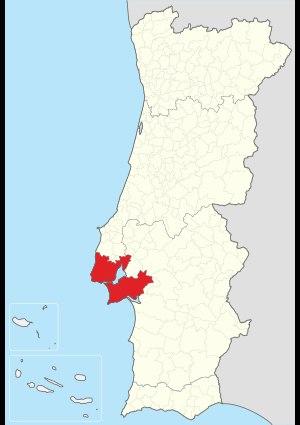
Lisbonne-et-Val-de-Tage est une région portugaise.
La région métropolitaine de Lisbonne ou aire métropolitaine de Lisbonne est une aire urbaine centrée sur Lisbonne au Portugal. Elle désigne globalement l'ensemble des sous-régions du Grand Lisbonne et de la péninsule de Setúbal, tout en étant différente de la région de Lisbonne au sens statistique. La région métropolitaine de Lisbonne compte 18 communes avec 2 812 678 habitants en 2016. Cette dernière a été créée par le Décret-loi 44/91, du 2 août 1991.